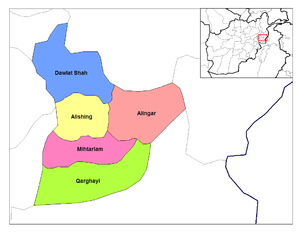
Les provinces d'Afghanistan sont divisés en Wolaswalei ou districts.
Laghman, Laghmân, ou Lampaka, est une province de l'est de l'Afghanistan. Sa capitale est Mehtarlâm. La province correspond à l'une des parties géographiques de l'ancien Kafiristan, soumis en 1895-1896.